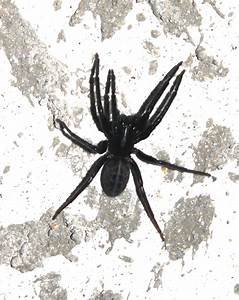
Label: ragno